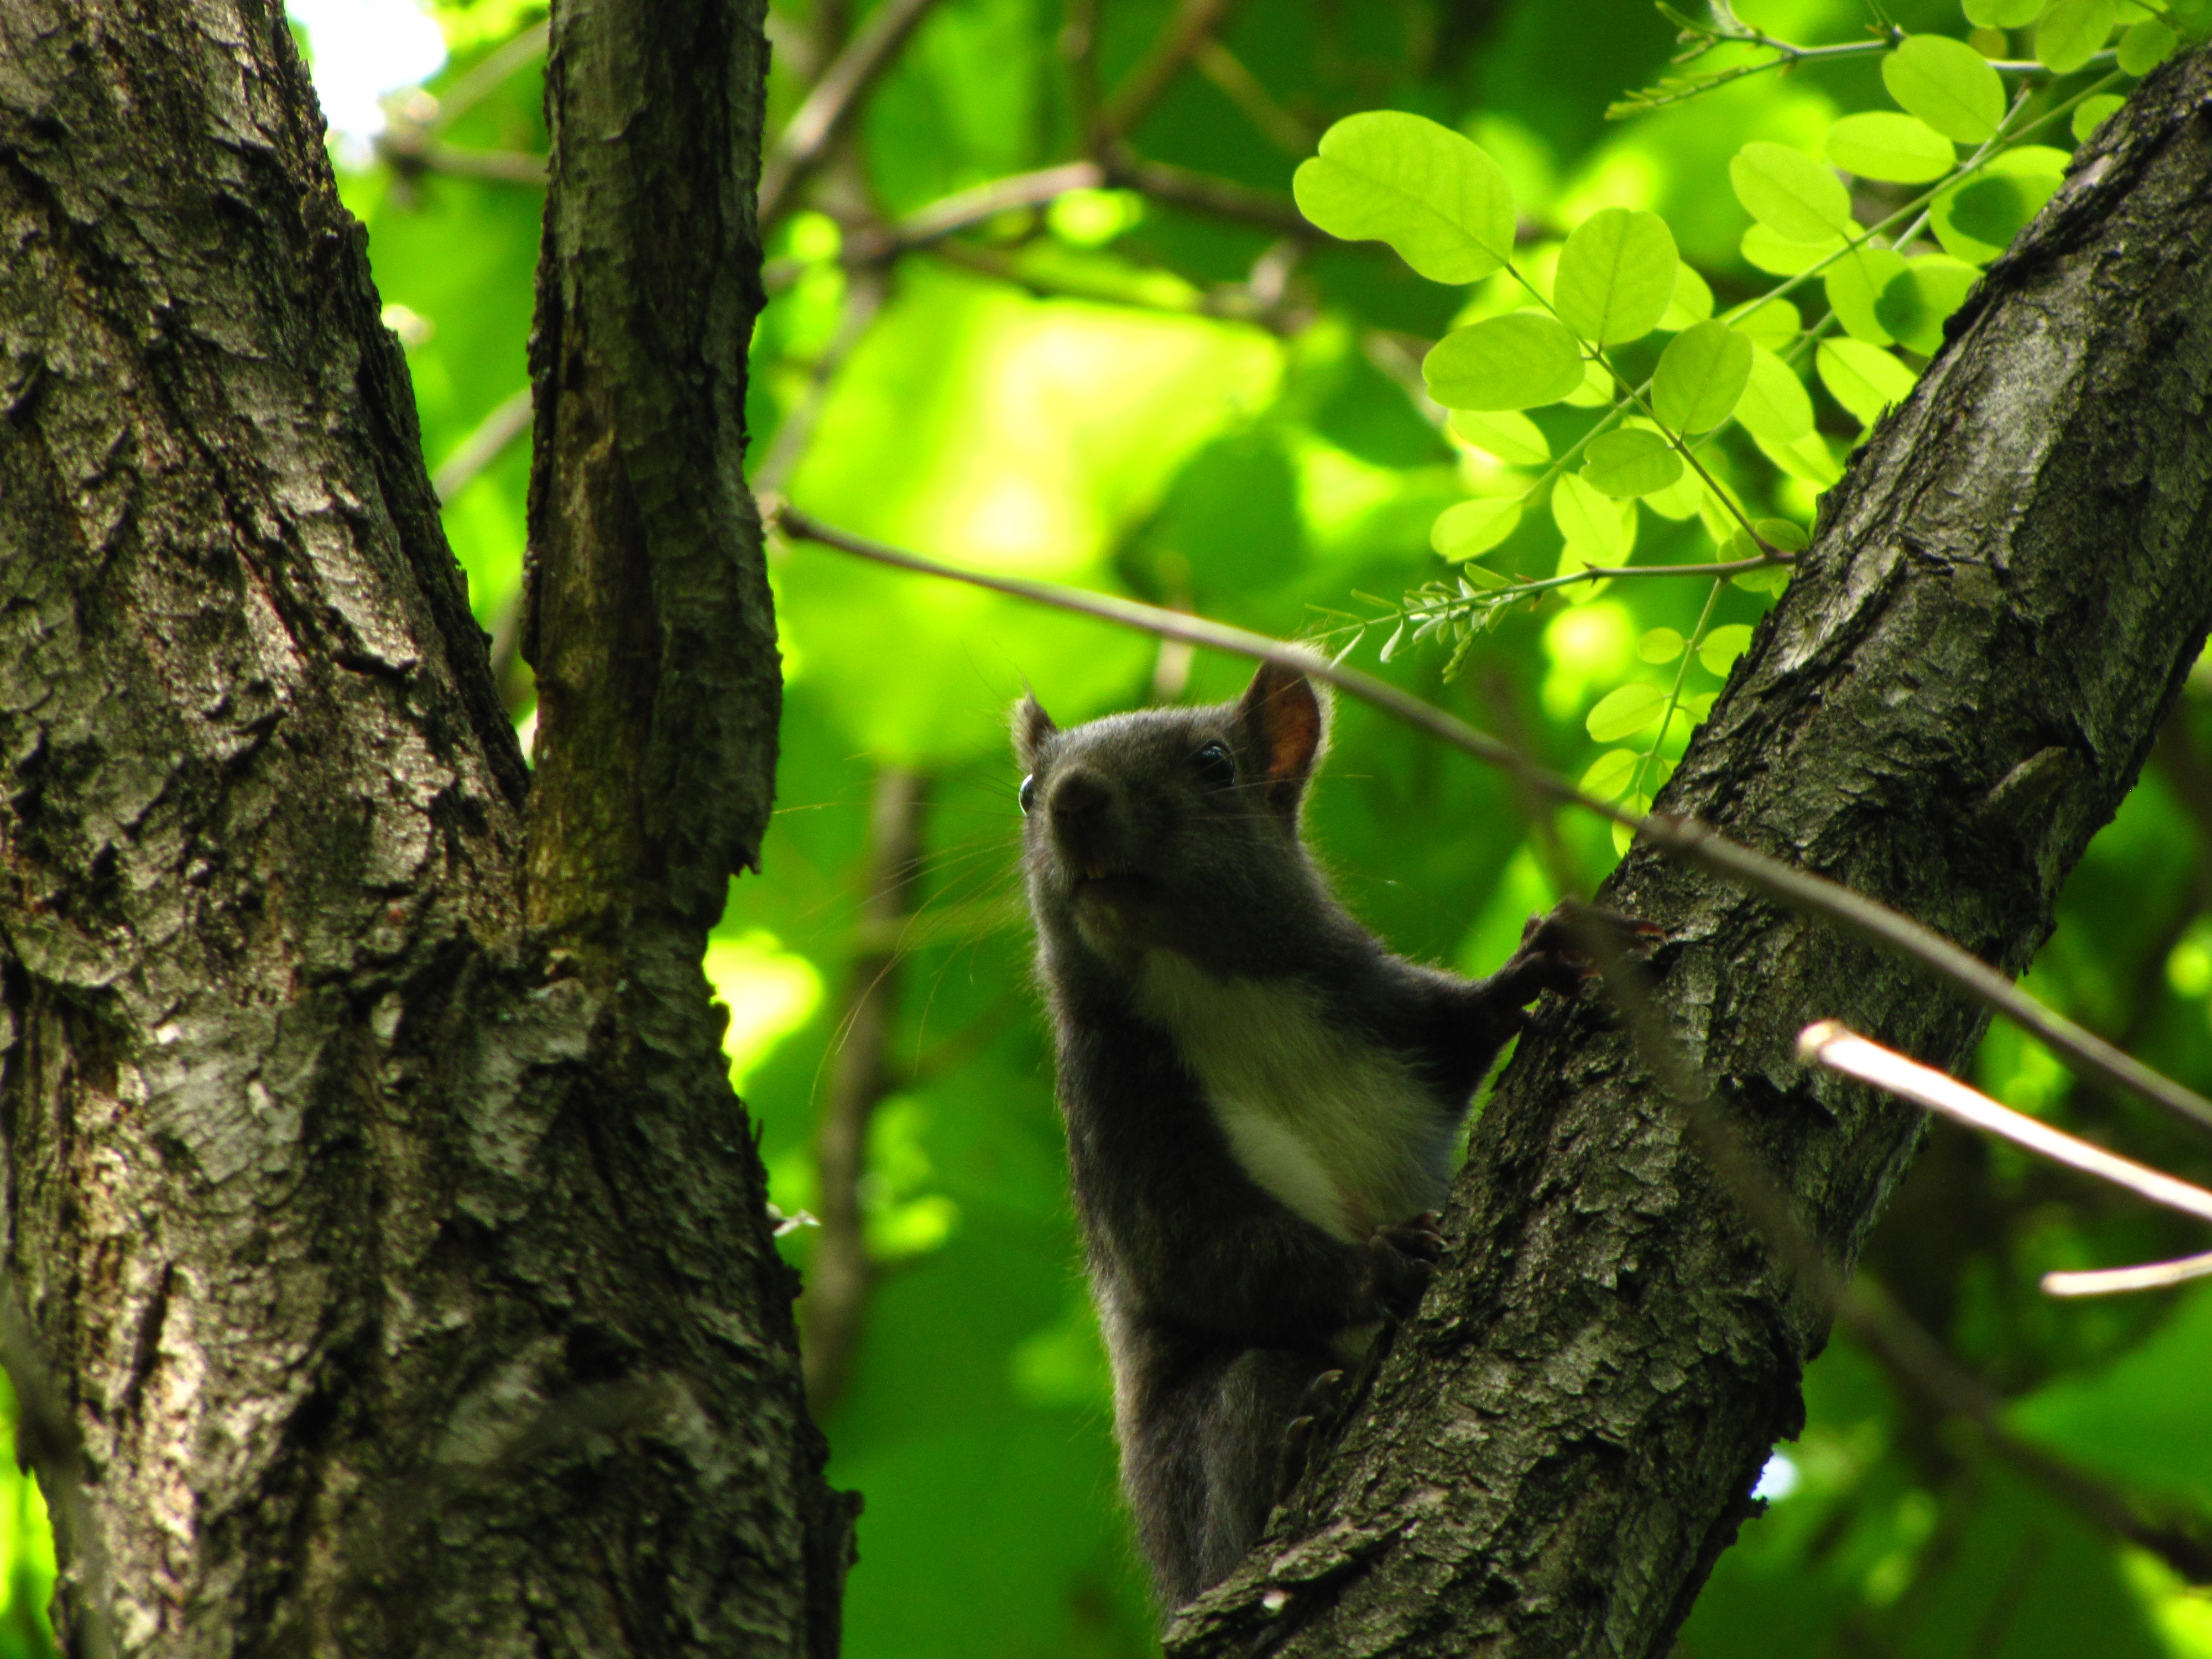
tree, nature, forest, branch, bird, animal, wildlife, green, jungle, squirrel, fauna, rainforest, vertebrate, new world monkey